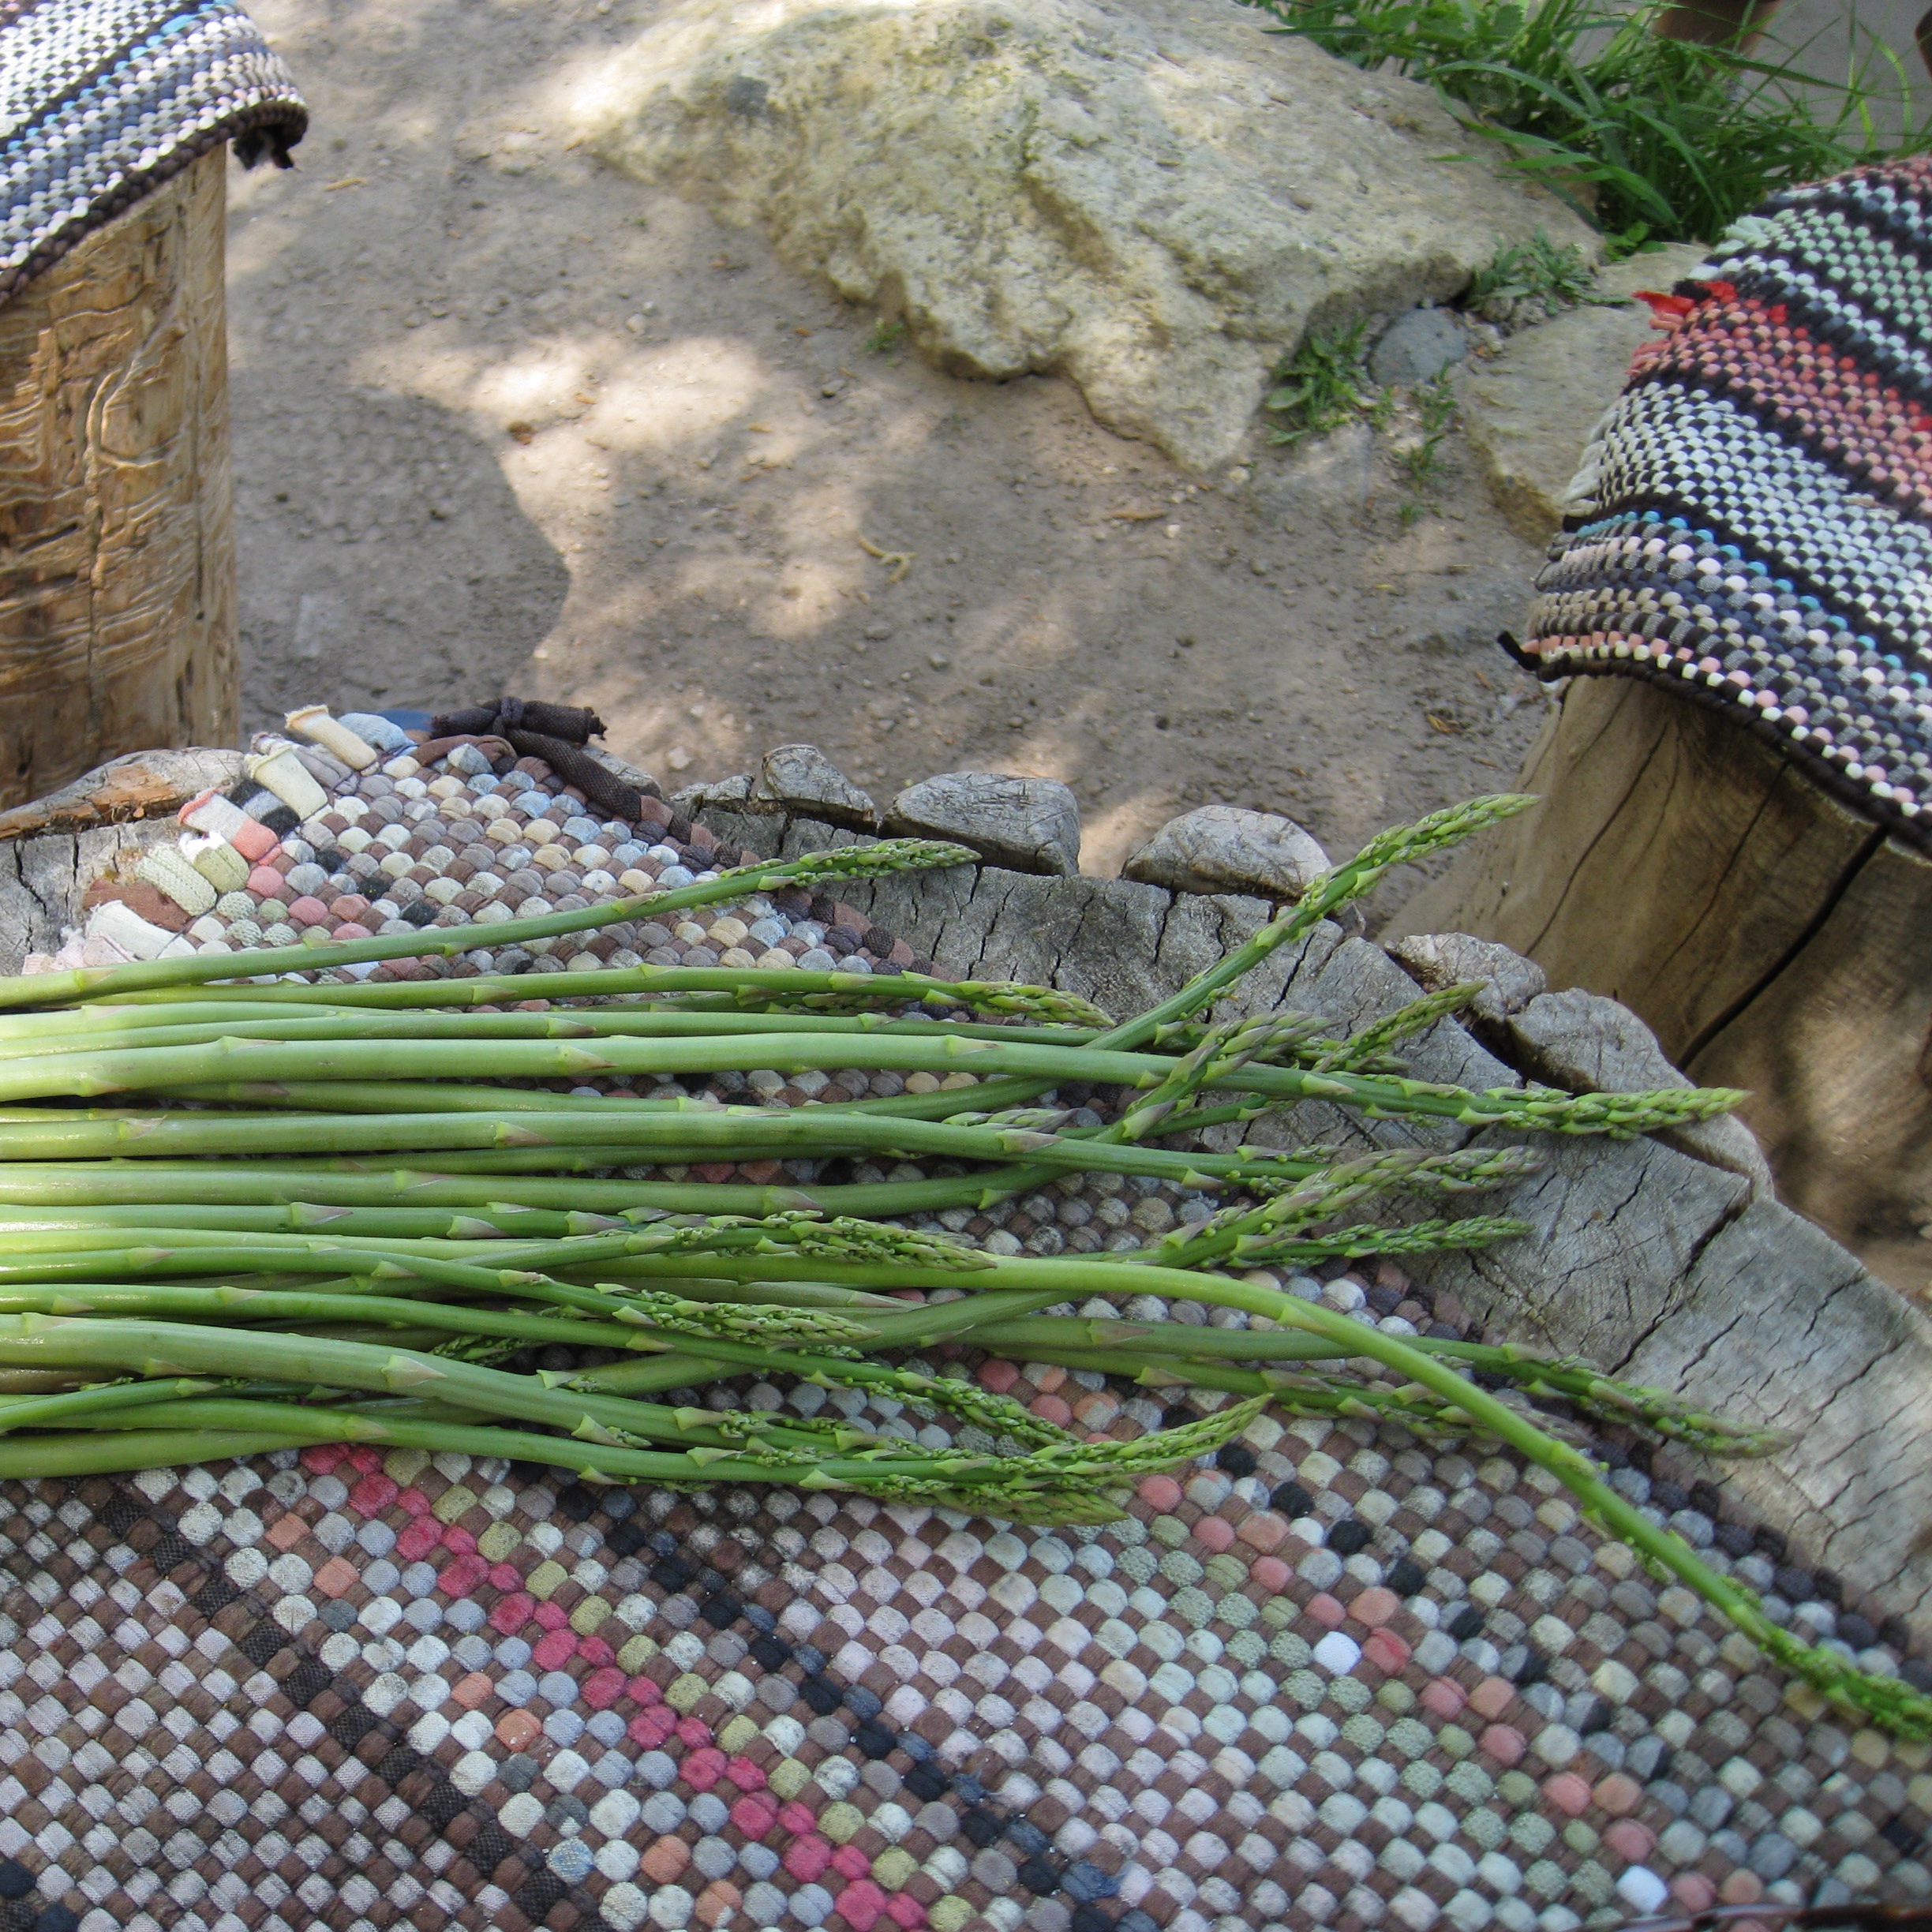
leaf, flower, food, agriculture, garden